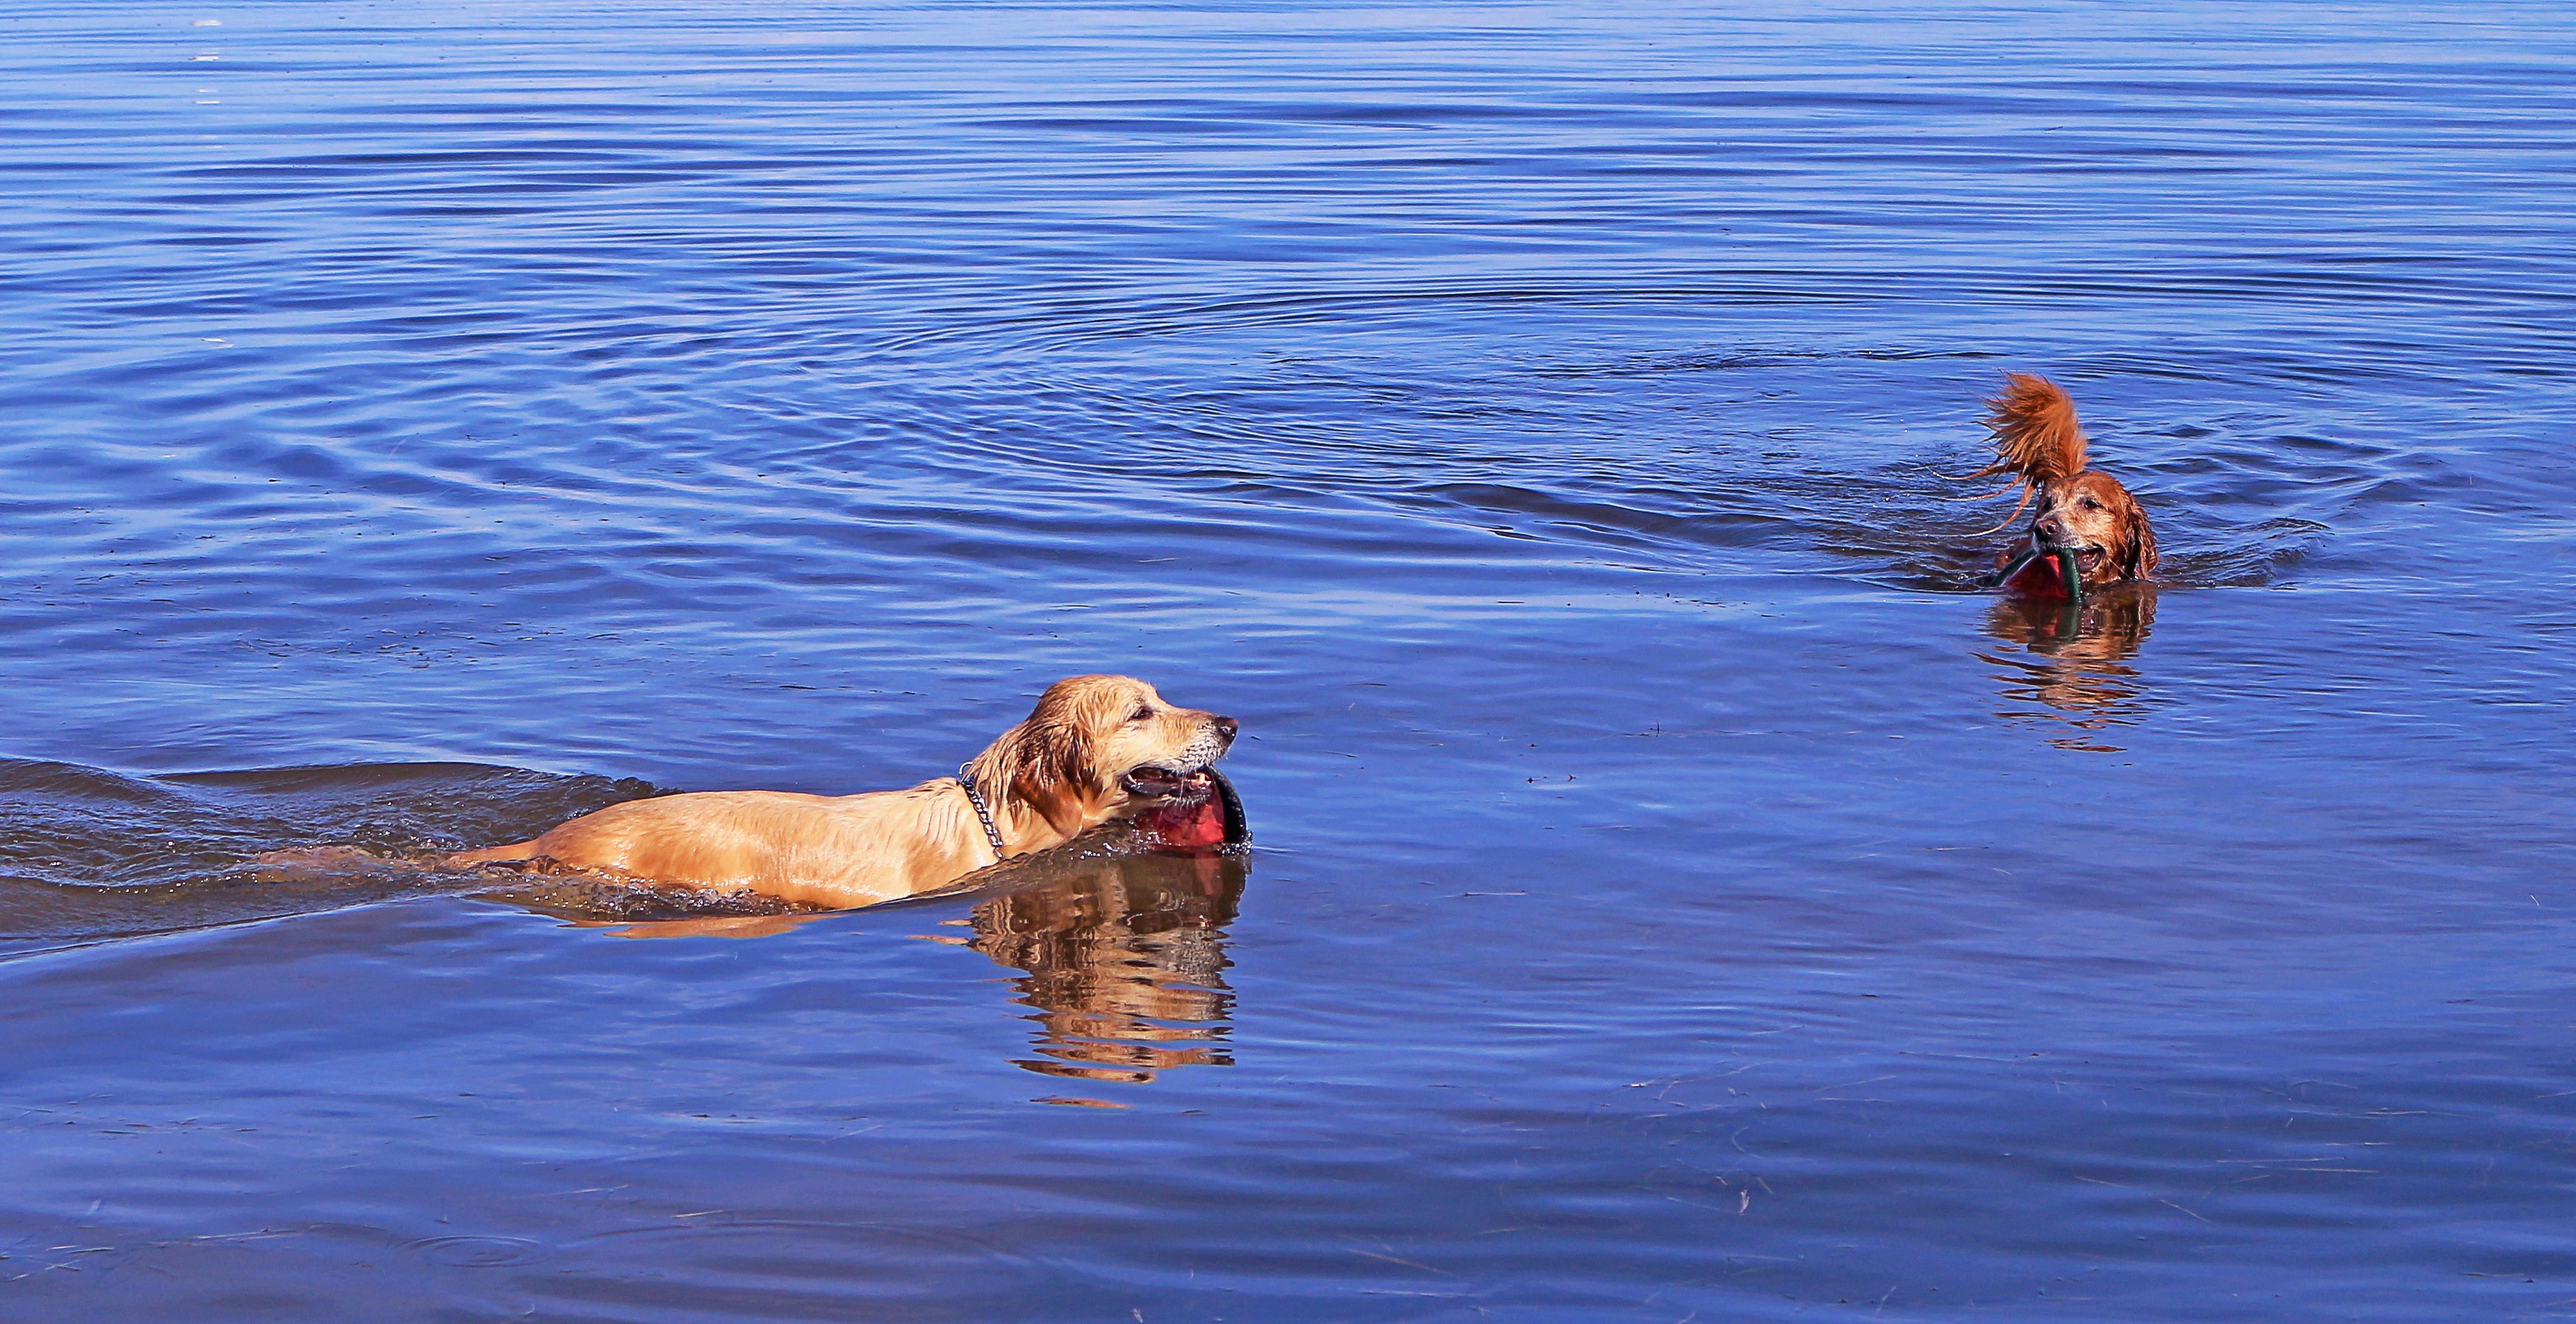
sea, water, lake, dog, animal, pet, mammal, pets, golden retriever, duck, vertebrate, water bird, dog like mammal